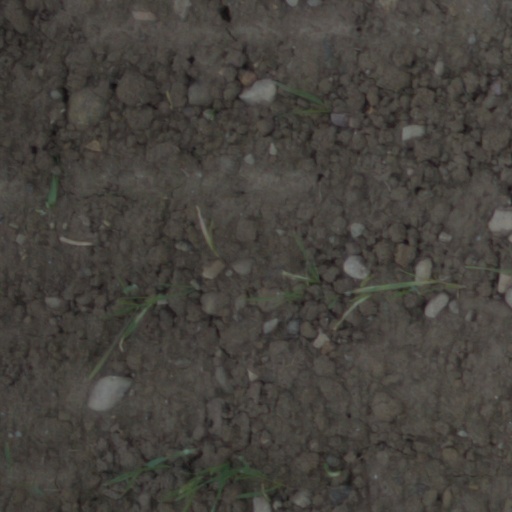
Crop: wheat